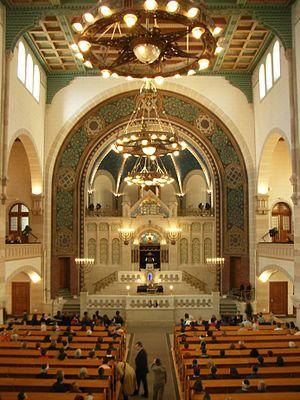
La synagogue de la Rykestraße est la plus grande synagogue d'Allemagne. Elle est située dans le quartier de Prenzlauer Berg à Berlin. Après un an de travaux pour lui redonner son lustre d'avant-guerre, elle a été réinaugurée le 31 août 2007.